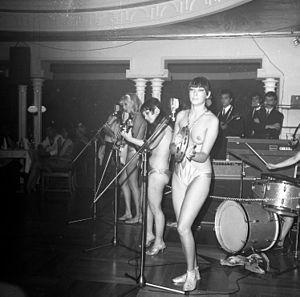
The Ladybirds était un groupe de musique danois fondé à Copenhague par l'ex-membre de The Strangers connu sous son nom de scène Pierre Beauvais. Les membres du groupe féminin sont devenus célèbres en apparaissant seins nus sur scène, dans le contexte traditionnel naturiste des pays nordiques et pendant l'apogée du mouvement hippie entre 1968 et 1986.